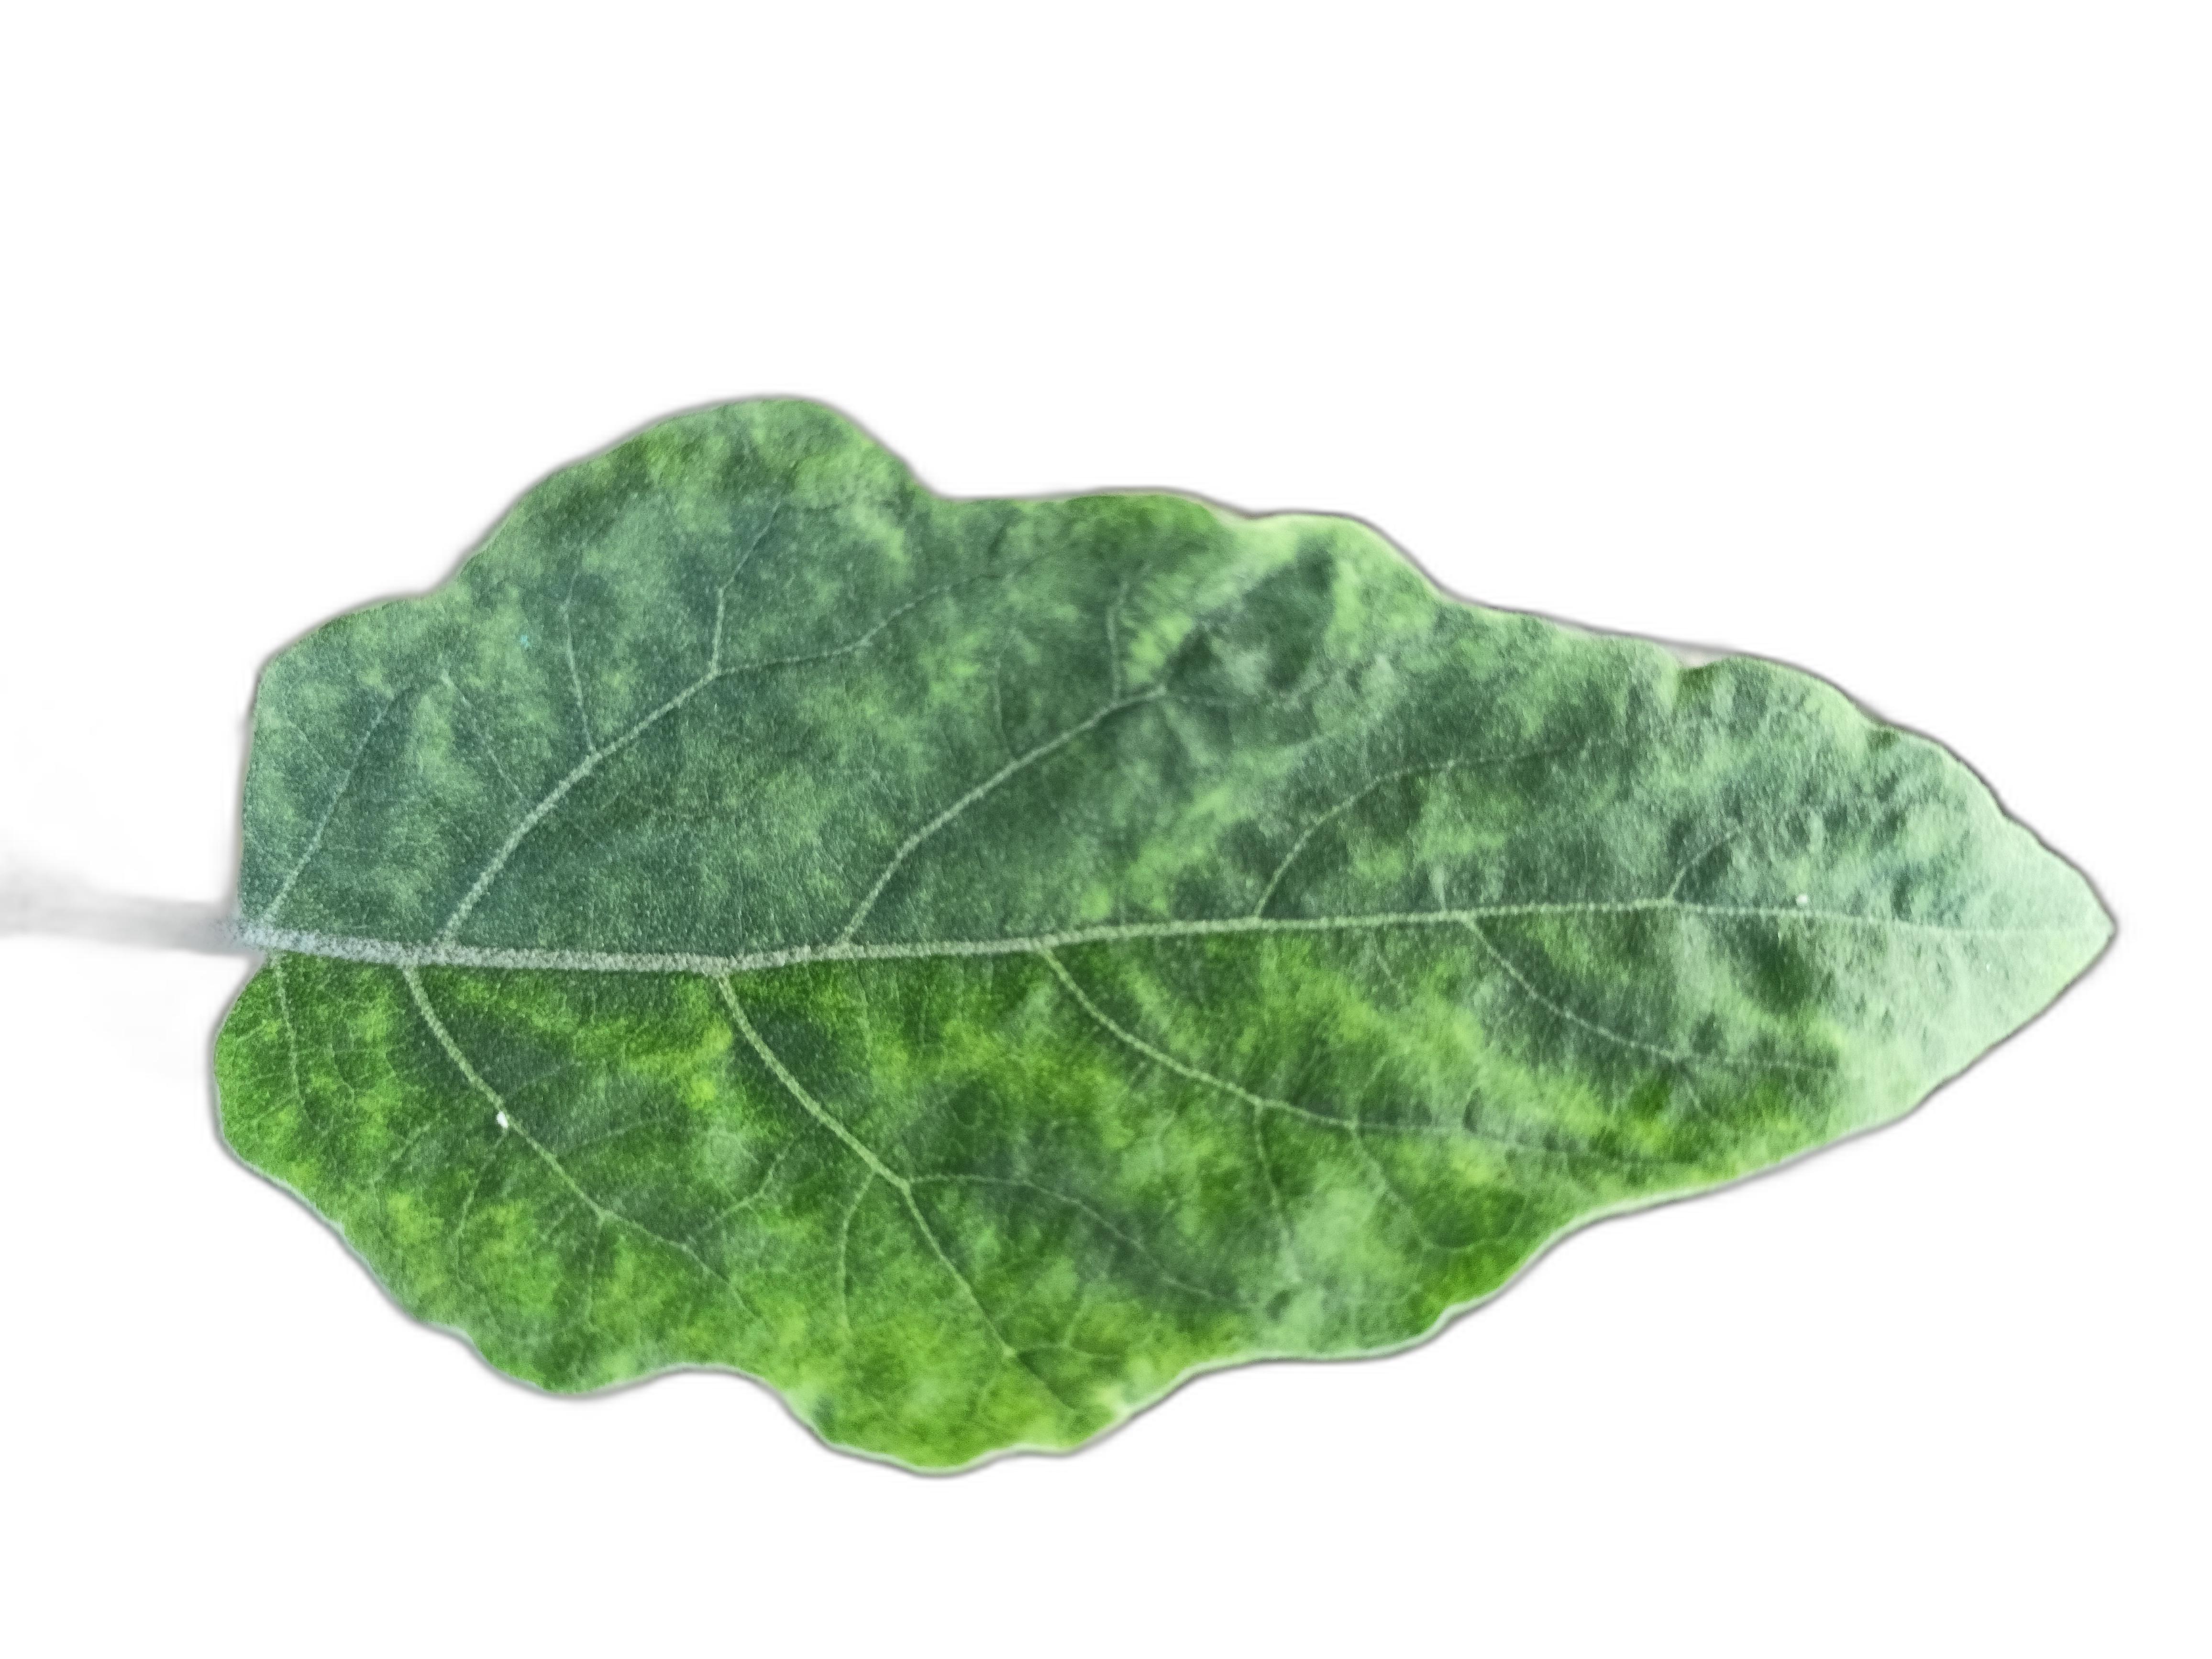
Label: Mosaic Virus Disease